Mamrie Hart

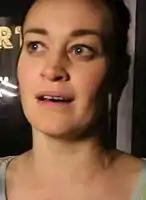

On July 1, 2014, Hart and Grace Helbig premiered footage of their travel web show "#HeyUSA" on the YouTube channel Astronauts Wanted. On October 15, 2014, eight full-length episodes were posted to Conde Nast Entertainment's digital platform The Scene. A second season of "#HeyUSA" was released April 16, 2015, this time with special guest hosts instead of Grace Helbig. Viewers selected the following cohosts: Colleen Ballinger, Flula Borg, Kingsley, Jenna Marbles, and Tyler Oakley. Helbig selected the location to which Hart and her co-host traveled for each episode.